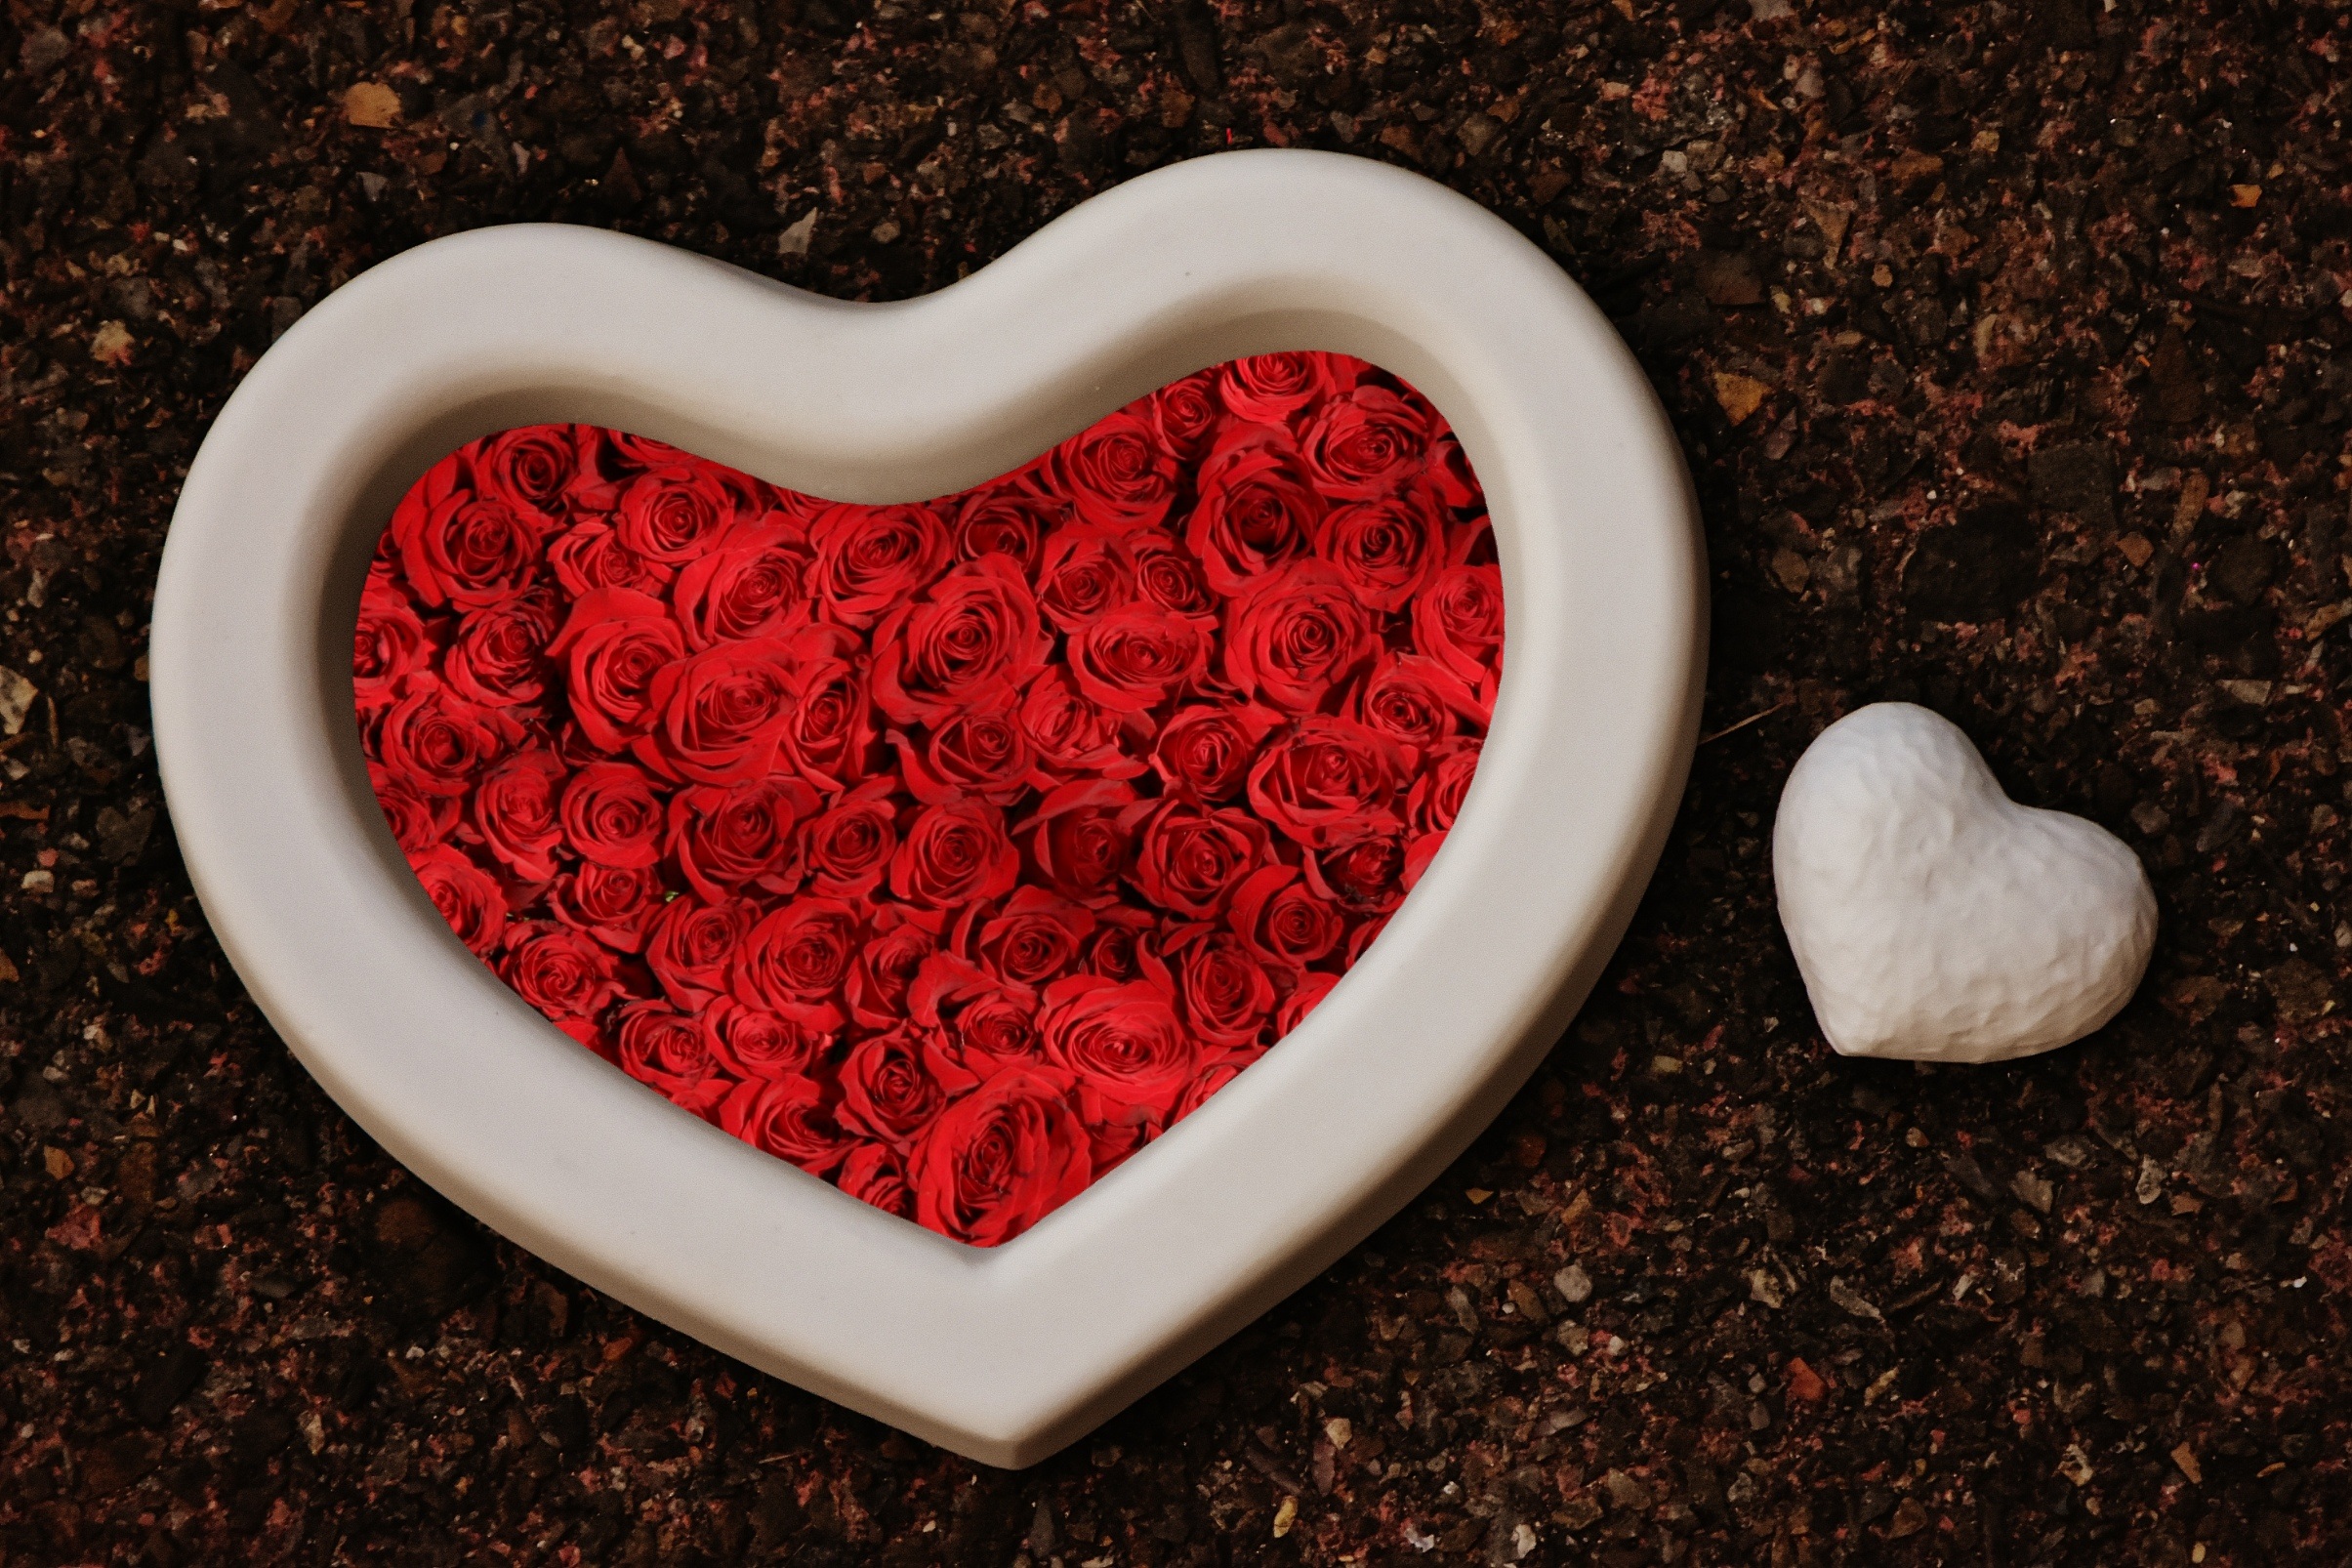
white, petal, love, heart, food, red, produce, romance, romantic, lip, human body, affection, organ, connectedness, greeting card, valentine's day, gypsum, unpainted, blanks